The Mask of the Sun

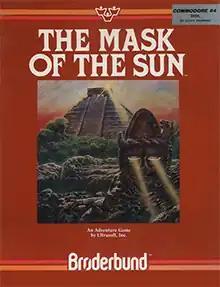

The Mask of the Sun is a graphical interactive fiction game for the Apple II developed by Ultrasoft and published in 1982 in North America by Broderbund and in Europe by Ariolasoft. Versions for the Atari 8-bit computers and Commodore 64 were released in 1984.